Palio di Legnano

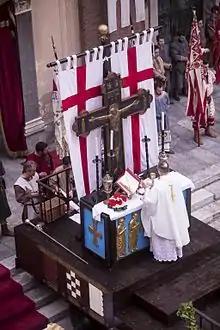
Holy Mass on the Carroccio for the Palio di Legnano 2015

The Palio di Legnano has a ceremonial including some important events that are preparatory to the medieval pageant and the horse race. The first of these is the "translation" of the cross of Aribert from the religious building of reference of the "contrada" that has conquered the previous edition of the palio, to the main church of Legnano, the basilica of San Magno. Shortly after, the supreme magistrate, or the mayor of Legnano, officially listed the palio with a public tender: